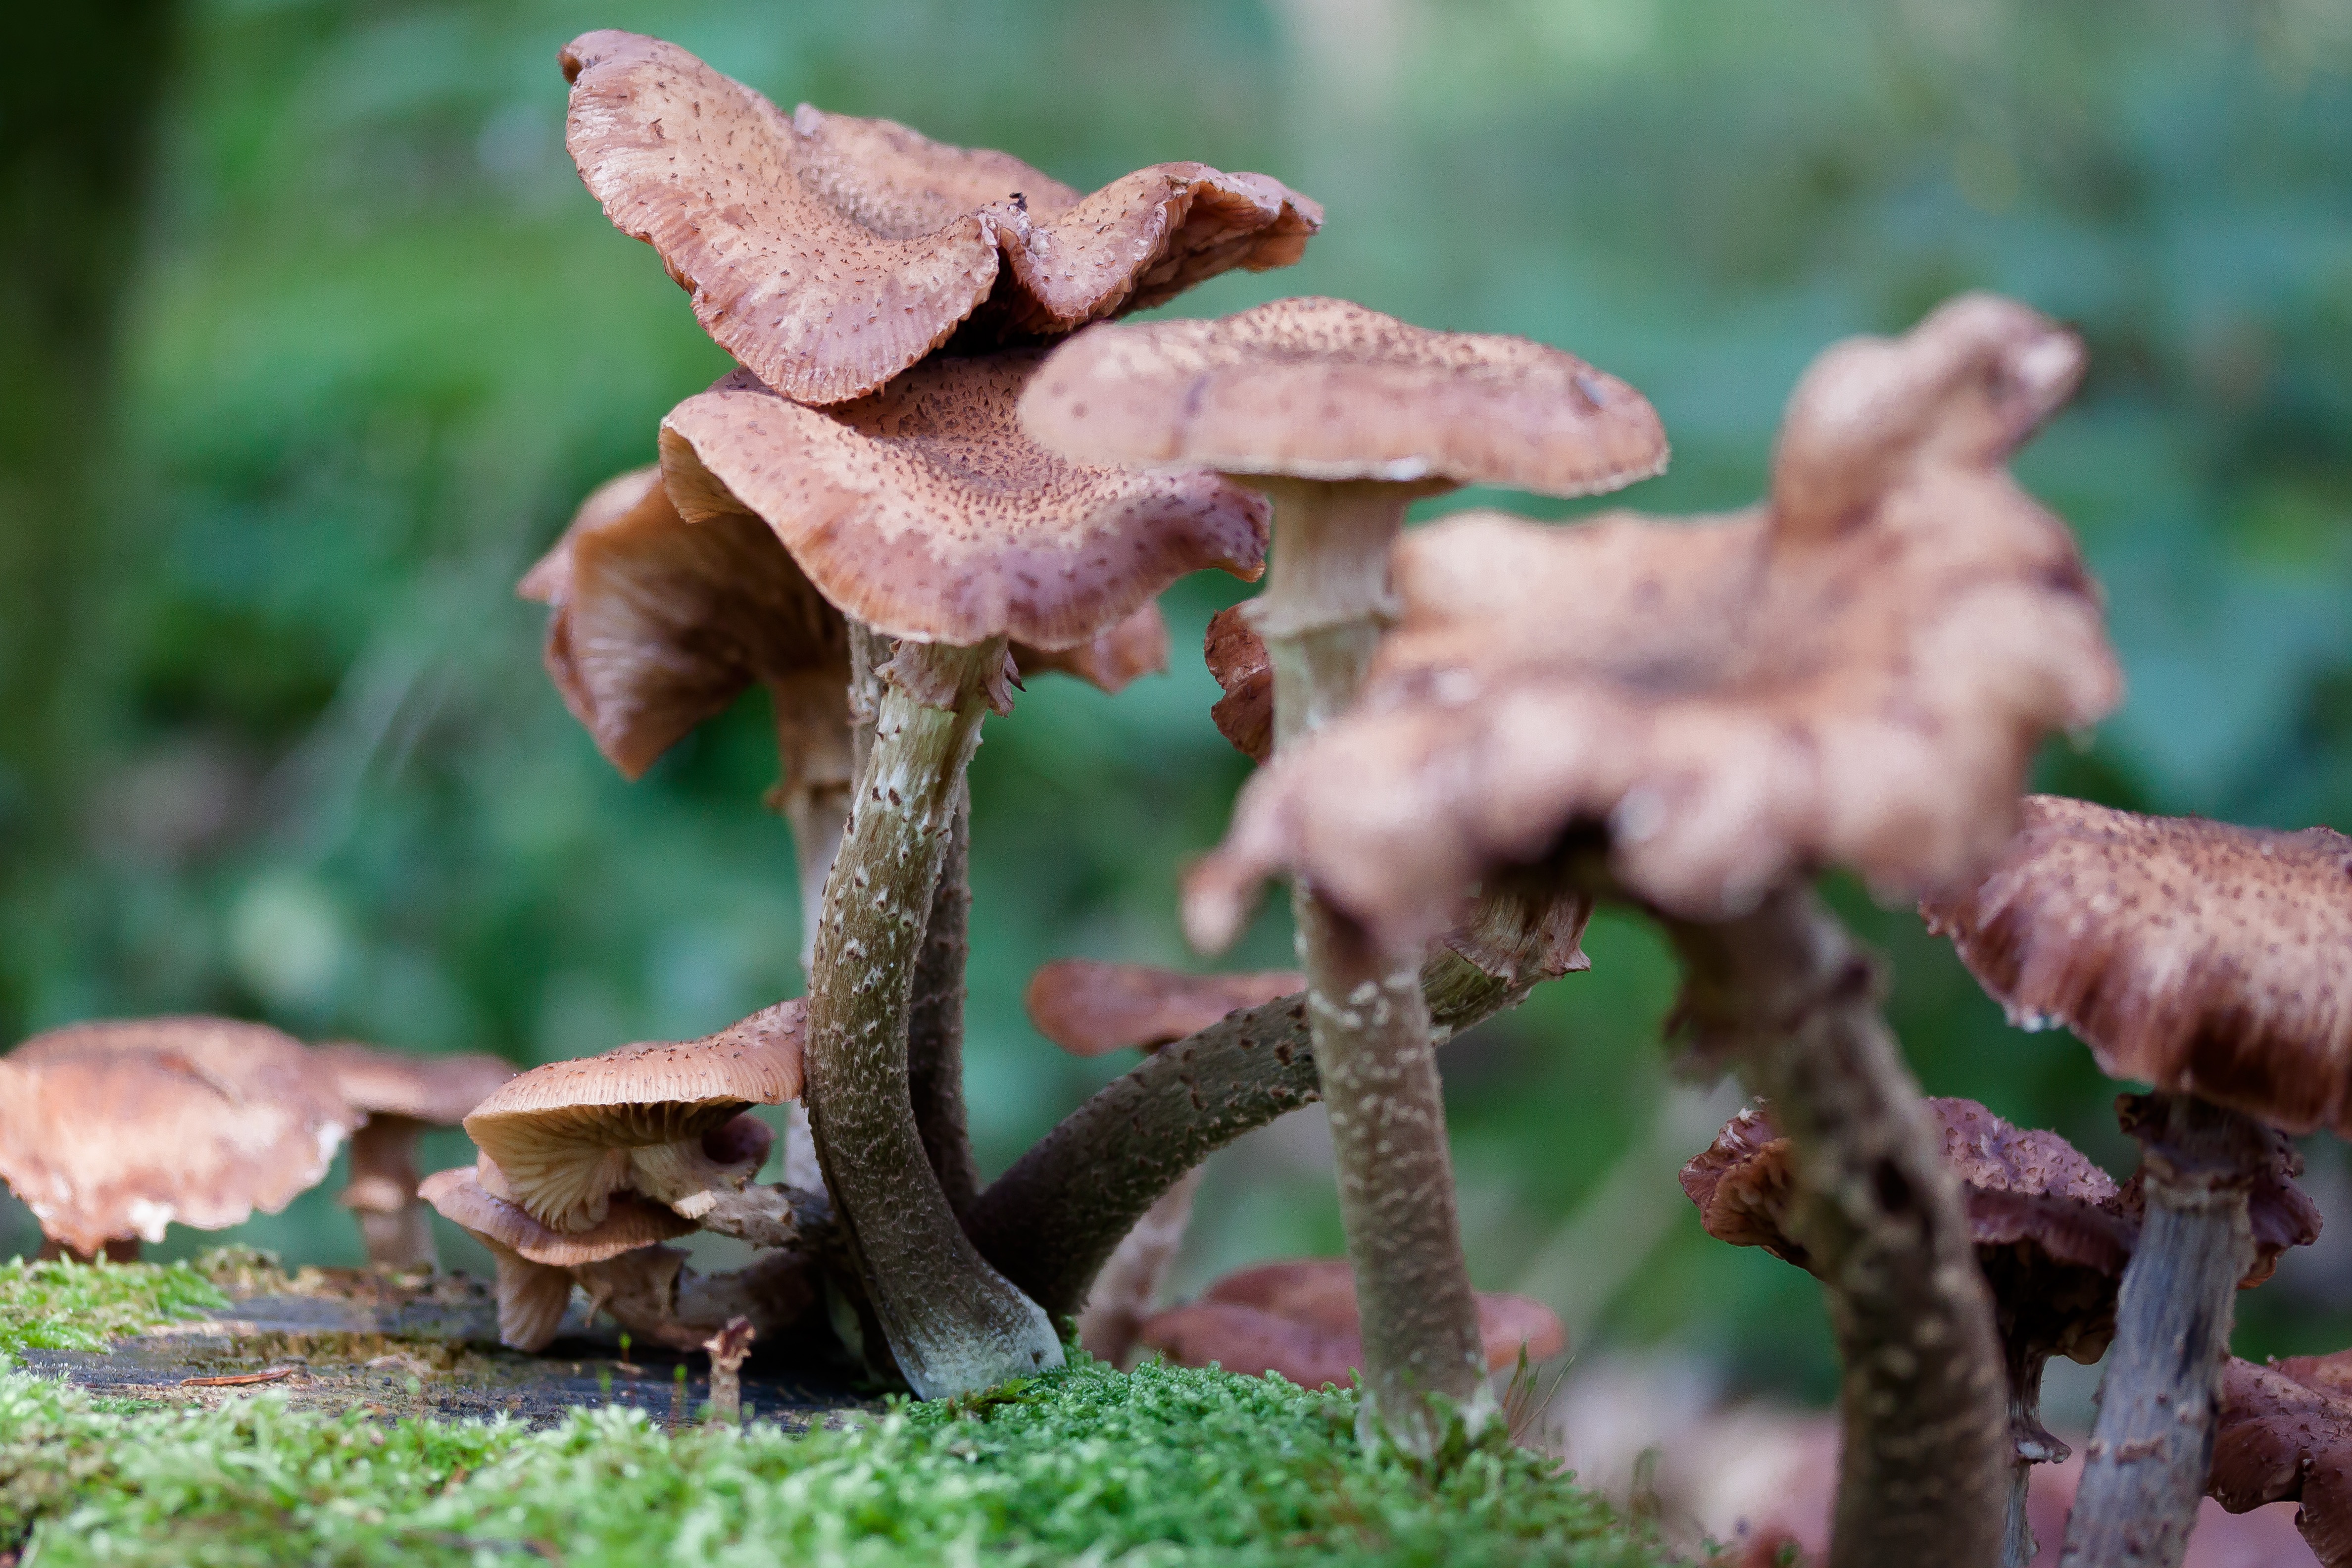
tree, nature, forest, plant, leaf, ring, flower, moss, produce, macro, autumn, brown, soil, botany, mushroom, flora, fungus, mushrooms, woodland, auriculariales, scaly, macro photography, lamellar, b schelig, oyster mushroom, armillaria mellea, agaricomycetes, auriculariaceae, auricularia, forest pest